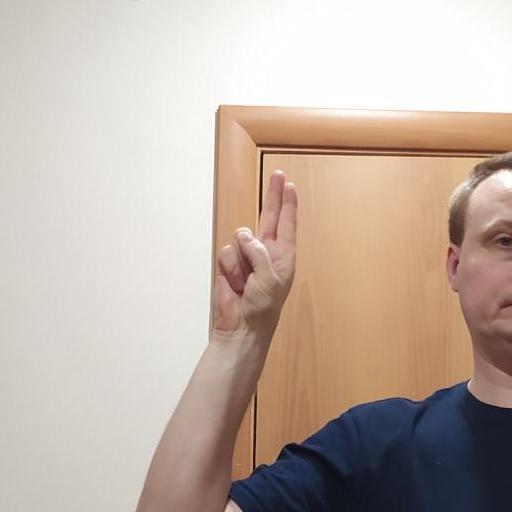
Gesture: two_up